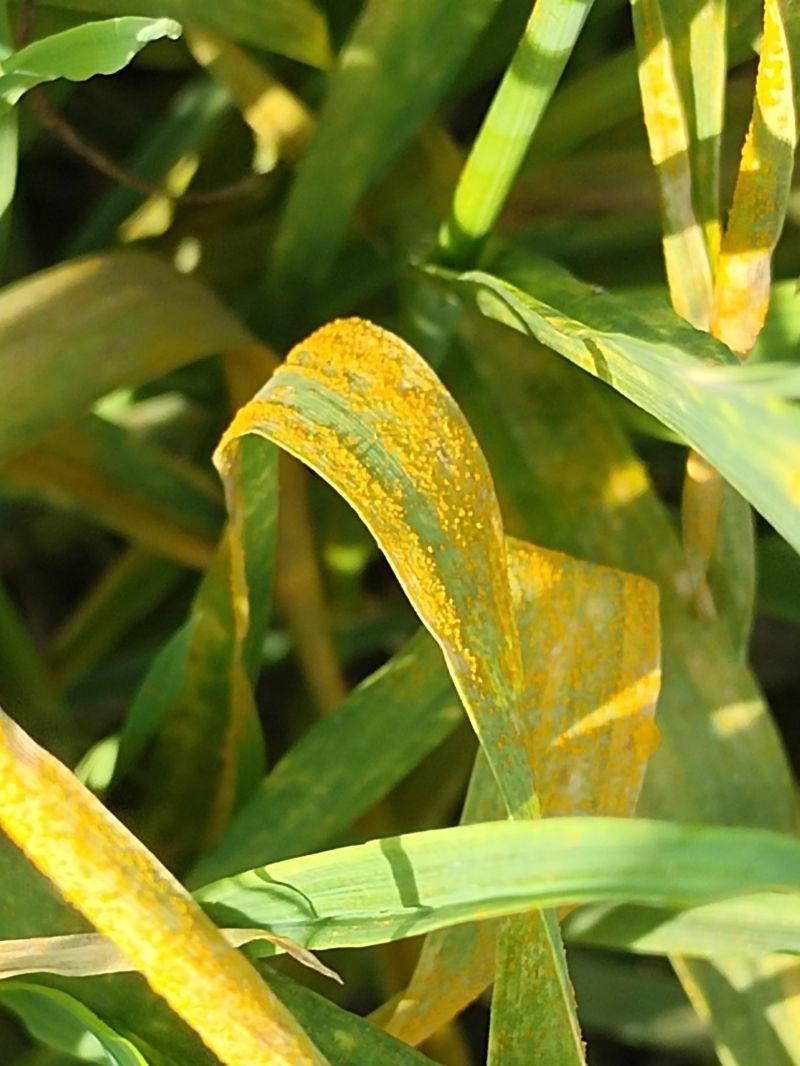
Plant: Wheat
Disease: wheat stripe rust